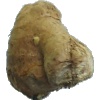
Label: ginger_root